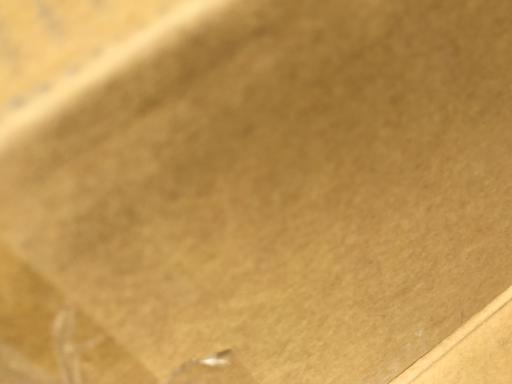
Waste category: cardboard